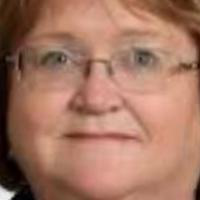
Age group: age 41-55